Kingdom of Candia

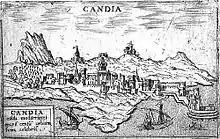
Engraving of Candia, 1595

Crete had always been of particular importance among Venice's colonies, but its importance increased as the Ottomans started wresting away Venice's overseas possessions in a series of conflicts that began after the Fall of Constantinople in 1453. By the middle of the 16th century, Crete was the only major Venetian possession left in the Aegean, and following the loss of Cyprus in 1570–1571, in the entire Eastern Mediterranean. The emergence of the Ottoman threat coincided with a period of economic decline for the Venetian Republic, which hampered its ability to effectively strengthen Crete. In addition, internal strife on the island, and the local aristocracy's resistance to reforms, compounded the problem.